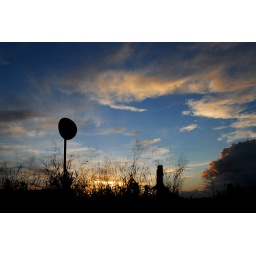
3 tons only...a sign before a small bridge near the airport